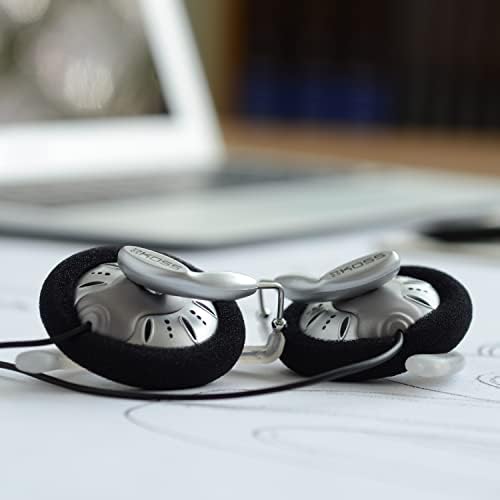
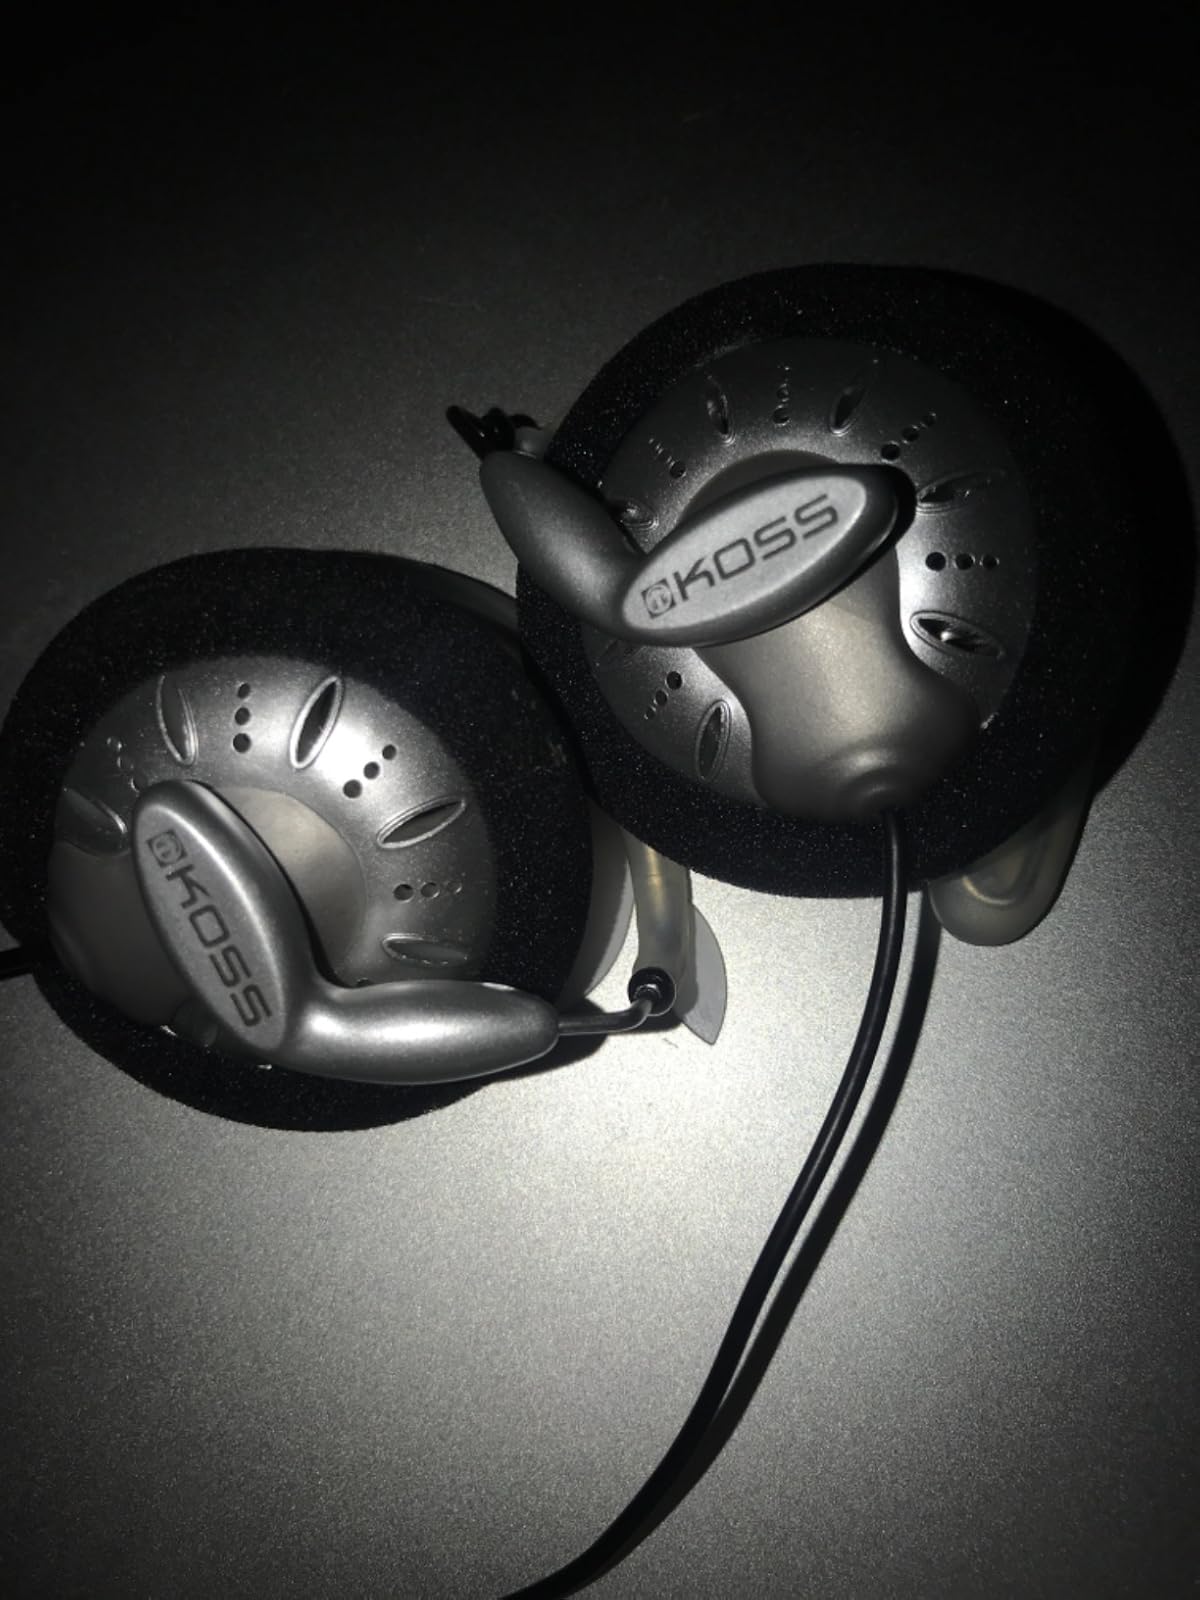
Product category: headphones
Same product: yes